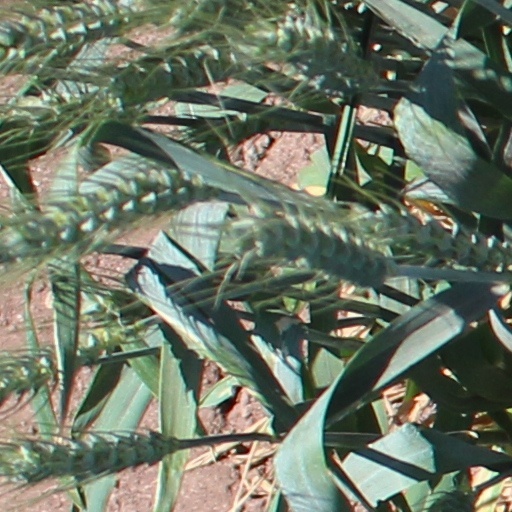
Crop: wheat